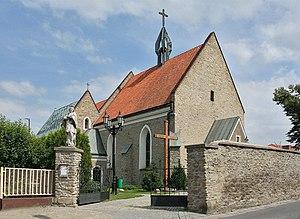
Strzelin est une ville de Pologne, située dans le sud-ouest du pays, dans la voïvodie de Basse-Silésie. Elle est le chef-lieu de la gmina de Strzelin et du powiat de Strzelin.